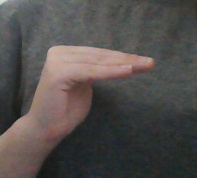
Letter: haa